Maly Drama Theatre

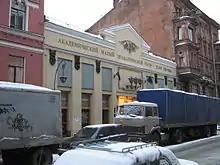
An image of Maly Drama Theatre

"'Academic Maly Drama Theatre — Theatre of Europe" is a theatre located on 191002, St. Petersburg, Rubinstein street, house, 18. The artistic director and head of the theatre is Lev Dodin.